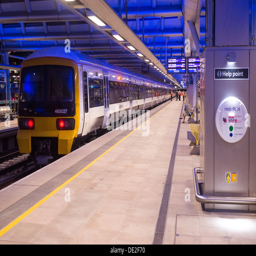
a train at station in the evening